Saxon milepost

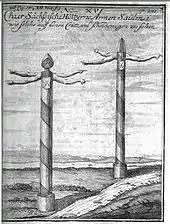
Wooden Saxon mileposts (""Chur-Sächßische Hölzerne Armen Säulen"")

In 1695, the head of the Saxon post office, "Oberpostmeister" Ludwig Wilhelm, proposed a systematic survey of the road from Leipzig to Dresden with wooden, roadside posts at regular intervals. This prompted prince elector Augustus the Strong, on 18 June 1695, to order ""that certain mileposts are to be erected"". He charged the "Kondukteur" (building supervisor) Heinrich Niedhart with this task. The Electoral Saxon forestry superintendents were instructed to provide the wood, and the administrators of the electoral Saxon districts were to ensure that the posts were erected.